Maria Seymour-Conway, Marchioness of Hertford

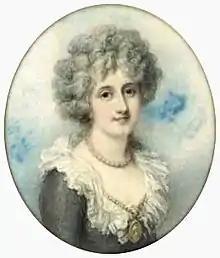
Maria Fagnani, 3rd Marchioness of Hertford, miniature by Richard Cosway

Maria Emilia Seymour-Conway, Marchioness of Hertford (24 August 1771 – 2 March 1856), nicknamed "Mie-Mie", was a British noblewoman of Italian descent.